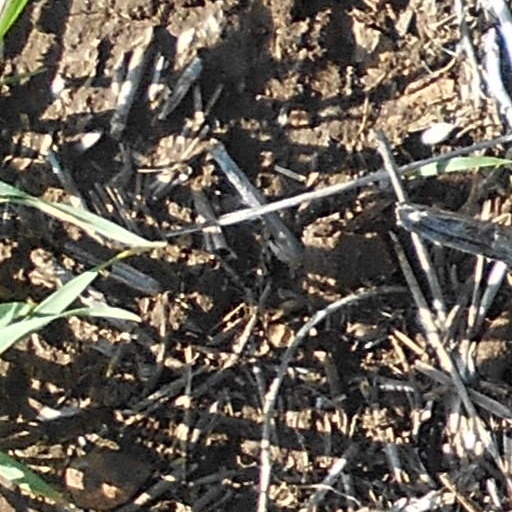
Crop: wheat